Devin Bush Jr.

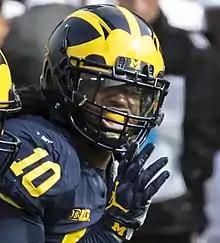
Bush with the Michigan Wolverines in 2017

Bush won the starting job at inside linebacker on the 2017 Michigan team.